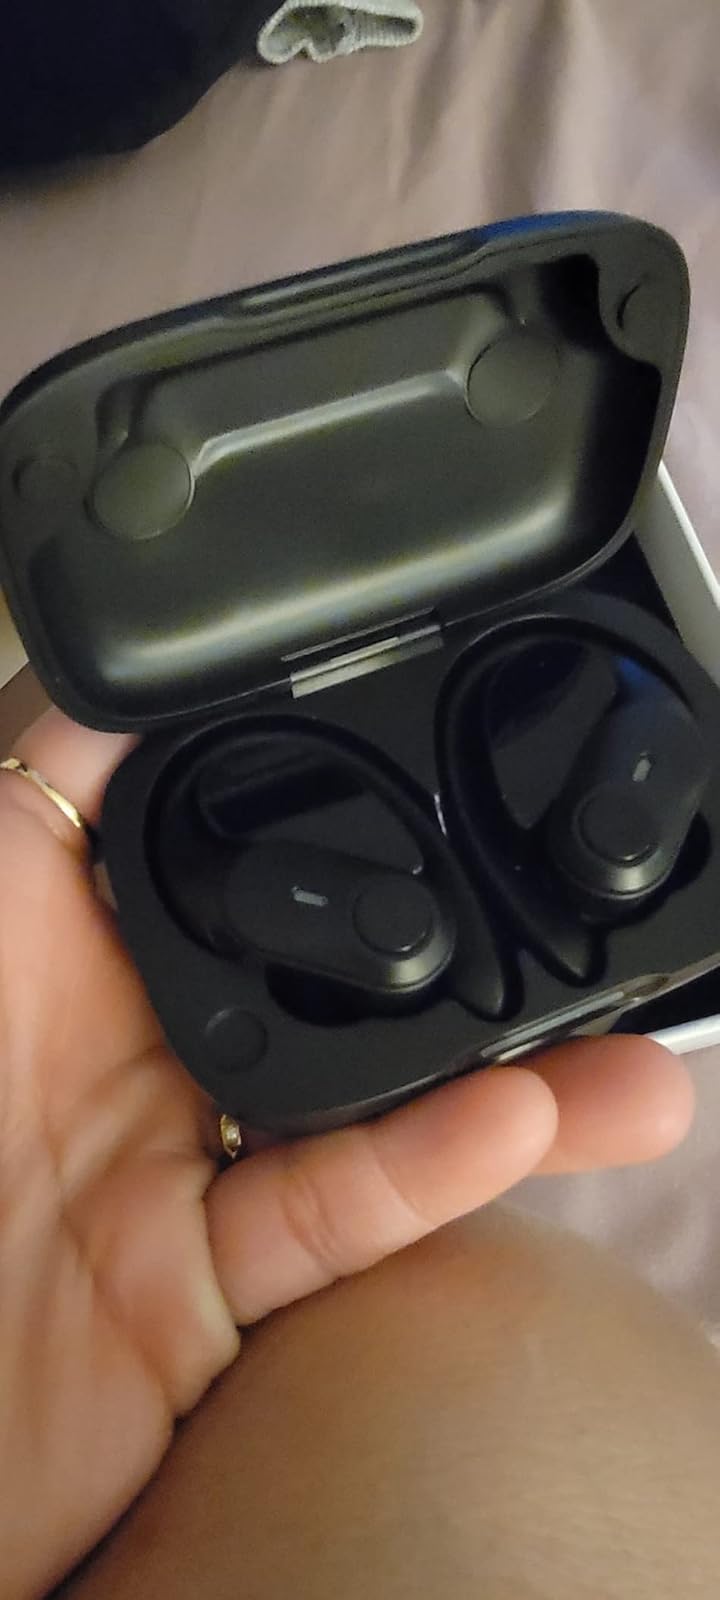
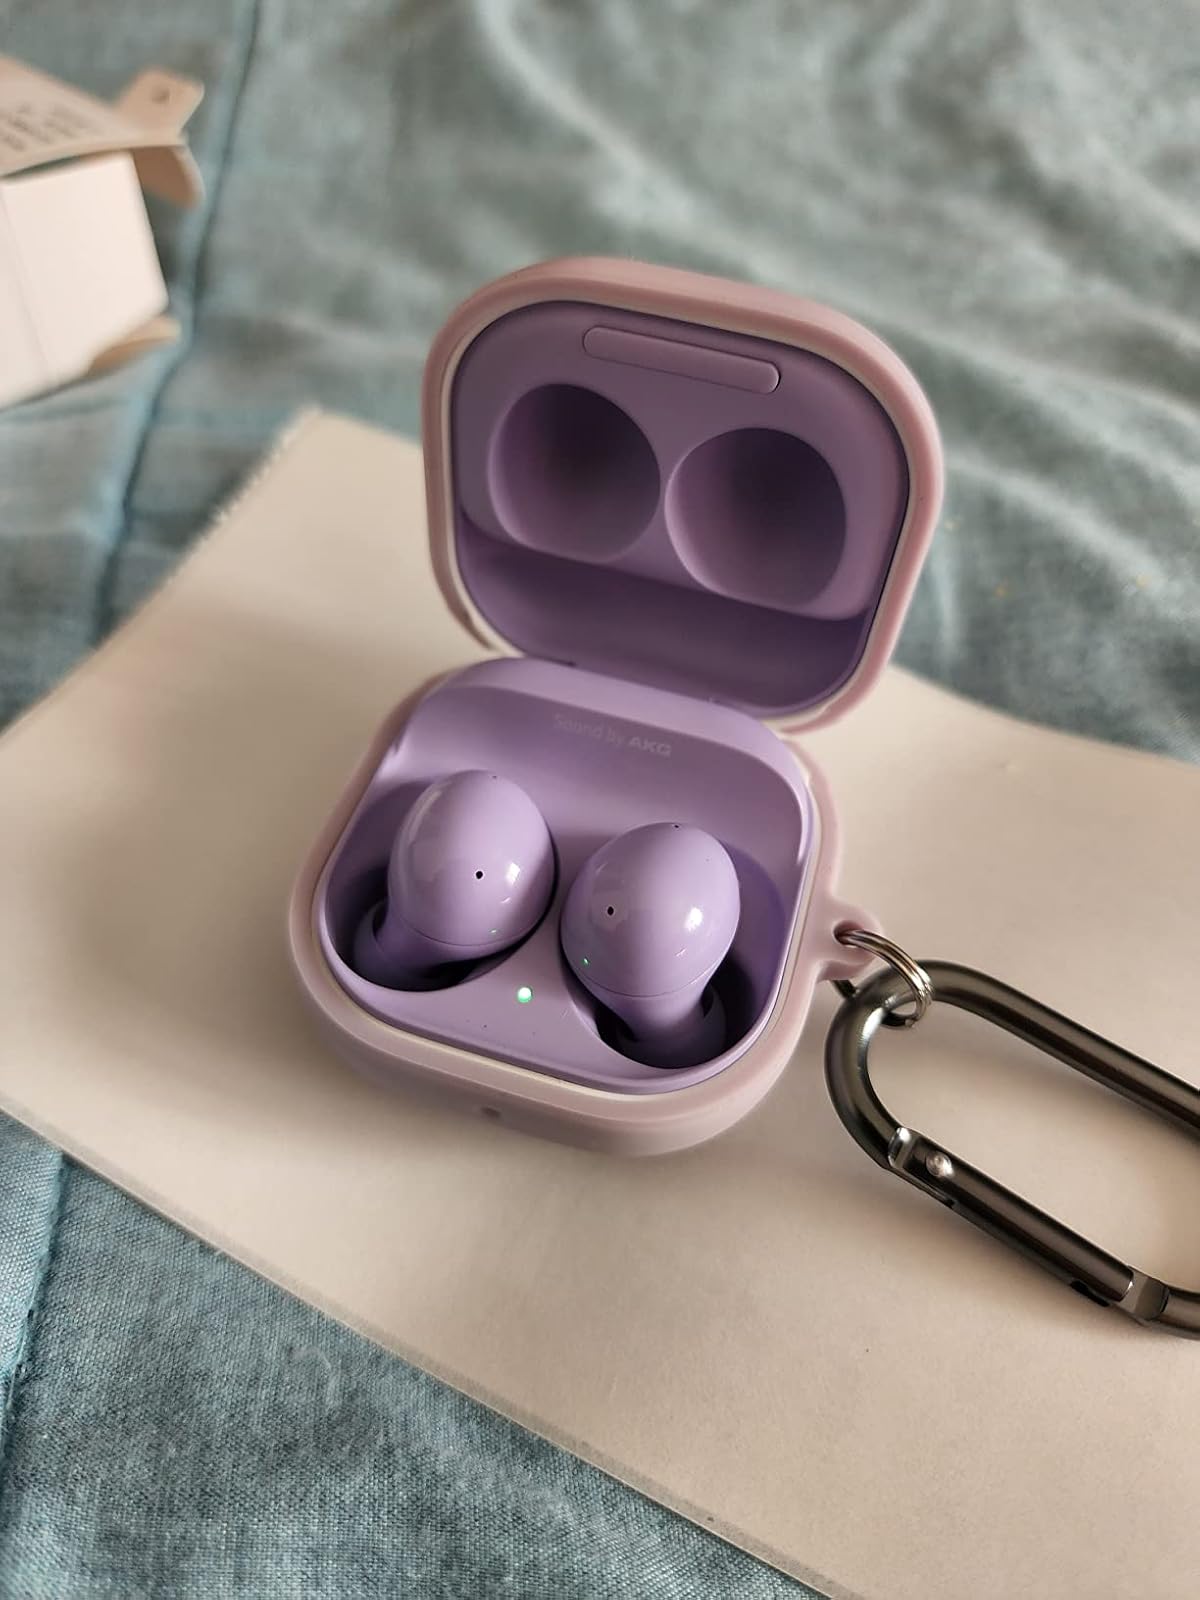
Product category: earbuds
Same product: no